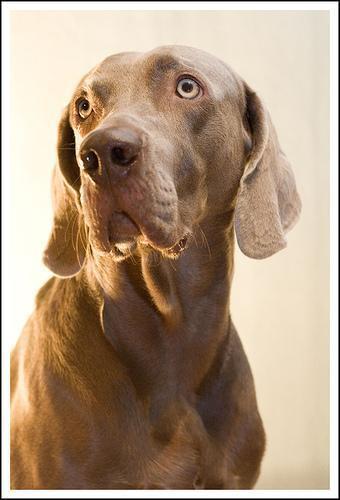
Weimaraner